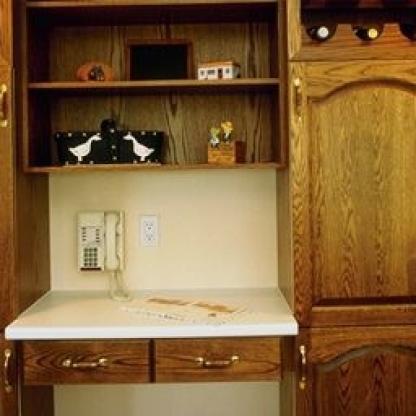
Scene: Indoor